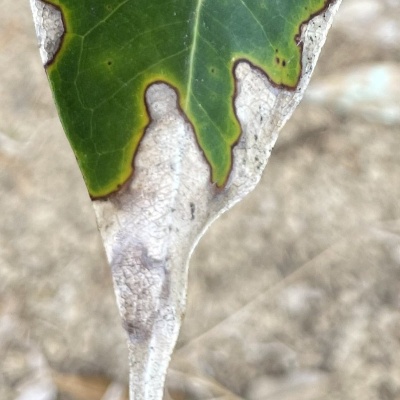
Label: Leaf_Blight